Tiger Cave Kiln

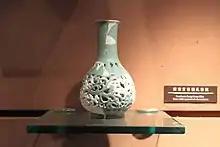
Reconstructed vase from the museum at the site

Archaeological excavations at the Tiger Cave Kiln at Hangzhou in the Chinese province of Zhejiang have helped to identify one site of origin of the important ceramic wares of the Southern Song dynasty known as Guan ware, meaning "official" ware, which were made for the exclusive use of the imperial court.